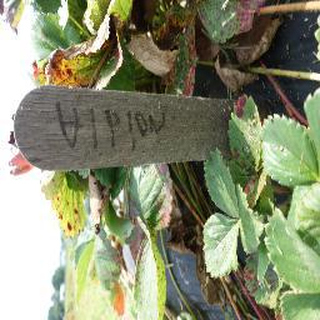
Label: strawberry_leaf_scorch